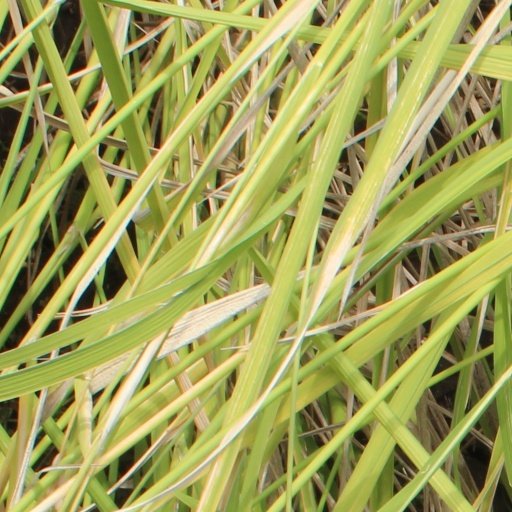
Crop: rice